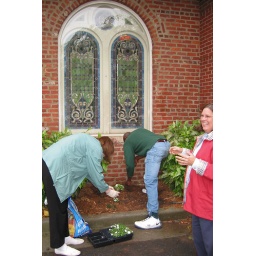
Marty, a resident, and Peggy plant flowers near a parking space at Trinity House.